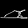
Label: Sandal